Winston Gerschtanowitz

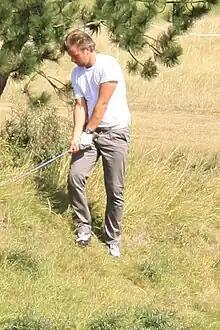
Gerschtanowitz at the KLM Open 2009.

Winston Ronald Gerschtanowitz (born 2 October 1976, in Amsterdam, Netherlands) is a Dutch presenter and actor.